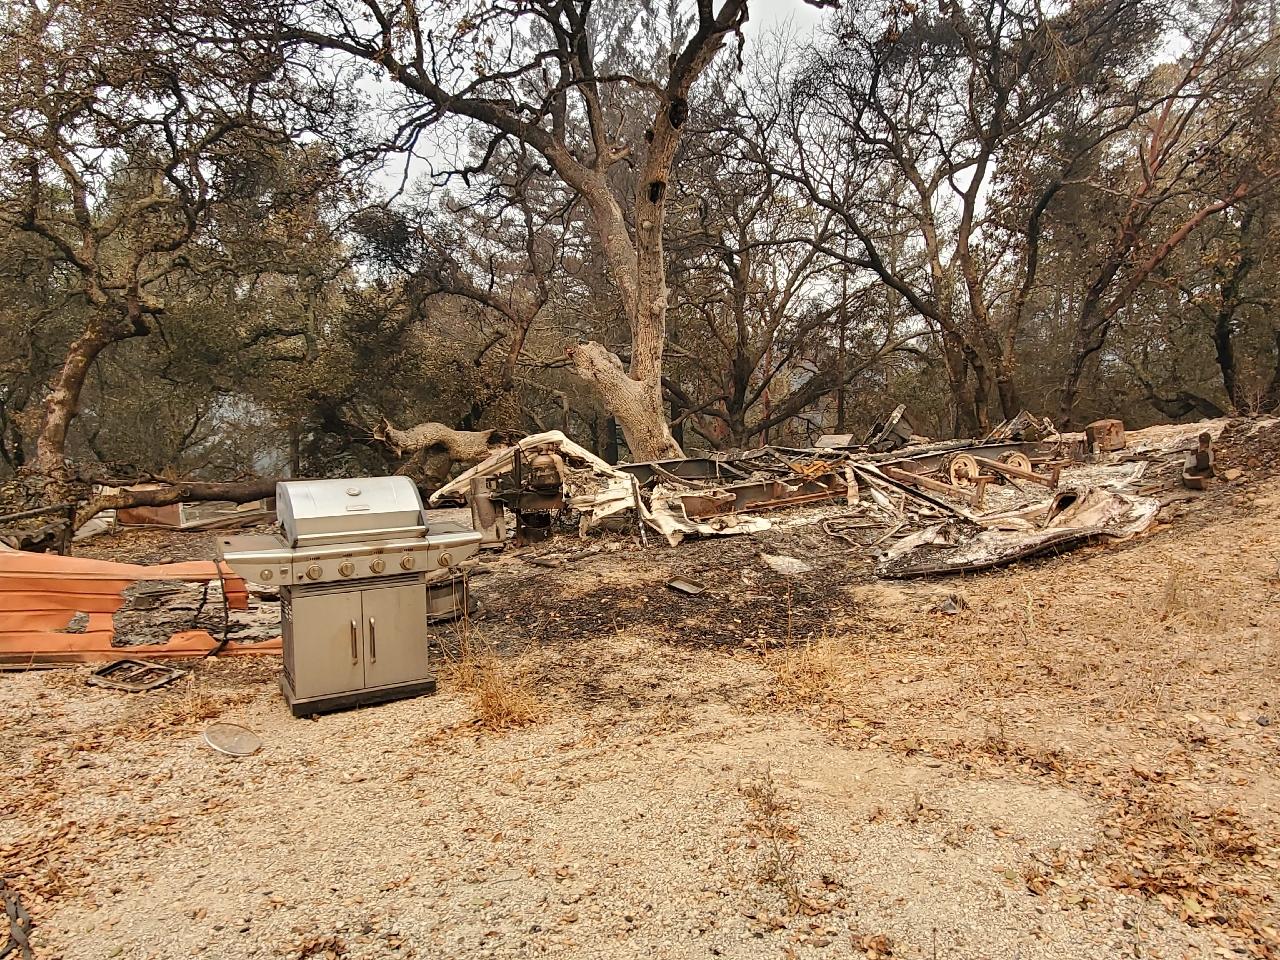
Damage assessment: destroyed